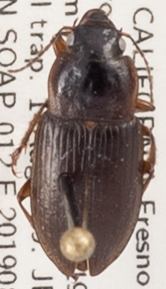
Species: Anisodactylus similis
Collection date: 2019-08-14
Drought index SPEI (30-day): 0.694
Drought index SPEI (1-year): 0.47
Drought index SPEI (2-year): -0.03